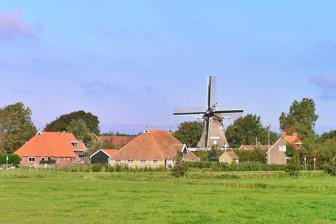
Building: Koffiemolen, Formerum
Country: Unknown
Year built: 1876
Windmill in Formerum, Netherlands Koffiemolen, Formerum Koffiemolen, September 2008 Origin Mill name Koffiemolen Formerumermolen Mill location Formerum 6, 8894 KG, Formerum Coordinates 53°23′21″N 5°18′16″E / 53.38917°N 5.30444°E / 53.38917; 5.30444 Operator(s) Private Year built 1876 Information Purpose Corn mill and barley mill Type Smock mill Storeys Three-storey smock Base storeys One-storey base Smock sides Eight sides No. of sails Four sails Type of sails Common sails Windshaft Cast iron Winding Tailpole and winch Auxiliary power Engine No. of pairs of millstones Two pairs Size of millstones One pair 1.30 metres (4 ft 3 in) diameter, one pair 1.40 metres (4 ft 7 in) diameter Koffiemolen (English: Coffee Mill ) or Formerumermolen (English: Mill of Formerum ) is a smock mill in Formerum , on the island of Terschelling , Friesland , Netherlands which was built in 1876 and has been restored to working order. The mill is listed as a Rijksmonument , number 35076. History The first windmill at Formerum was built in 1502. Koffiemolen was originally built in 1838 on the Dellewall in west Terschelling for Hendrik Stobbe. At one time, the mill was a corn and mustard mill. In 1876, it was moved to its present location by P S Bos. In September 1935, one pair of sails was streamlined on the Fok System and one pair of Bilau sails was fitted. In 1946, the Friese Molencommissie (English: Frisian Mills Commission ) estimated that the mill would cost ƒ5,000 to restore. By this time the mill had lost a pair of sails. The mill was sold by Jaap Bos to Jan van Dieren in 1964. He used the ground floor of the mill as a coffee house, but left the machinery in the mill intact. The former engine house was converted to a kitchen and toilet. A further restoration was undertaken in 1980–81. The sails were replaced after a twenty-year absence. A further restoration was undertaken in 2002–03. Koffiemolen is the only windmill on Terschelling. Description For an explanation of the various items of machinery, see Mill machinery . Koffiemolen is what the Dutch describe as a "stellingmolen" . It is a three-storey smock mill on a one-storey base. The stage is at first-floor level, 3.25 metres (10 ft 8 in) above ground level. The smock and cap are thatched . The mill is winded by tailpole and winch. The sails are Common sails. They have a span of 19.50 metres (64 ft 0 in). The sails are carried on a cast-iron windshaft , which was cast by Prins van Oranje, The Hague in 1891. The windshaft also carries the clasp arm brake wheel , which has 61 cogs. This drives the wallower (32 cogs) at  the top of the upright shaft . At the bottom of the upright shaft , the great spur wheel , which has 86 cogs. There are two pairs of French Burr stones. One pair is 1.30 metres (4 ft 3 in) in diameter. It is driven by a lantern pinion stone nut which has 27 staves. The second pair are Cullen stones, they are 1.40 metres (4 ft 7 in) in diameter and are driven by a lantern pinion stone nut which has 28 staves. The other pair is 1.40 metres (4 ft 7 in) in diameter. It is driven by a lantern pinion stone nut which has 29 staves. Public access Koffiemolen is open to the public by appointment. References